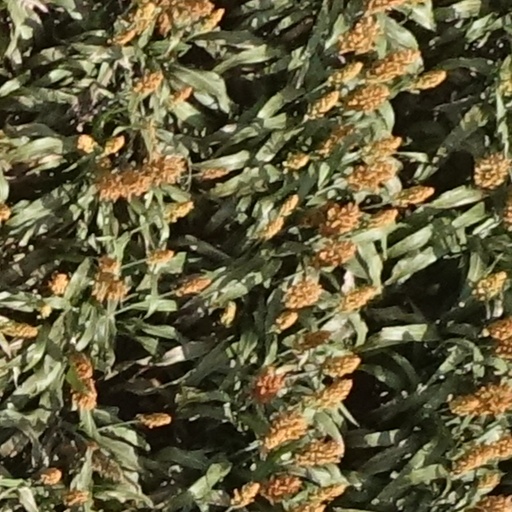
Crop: sorghum